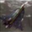
Label: airplane